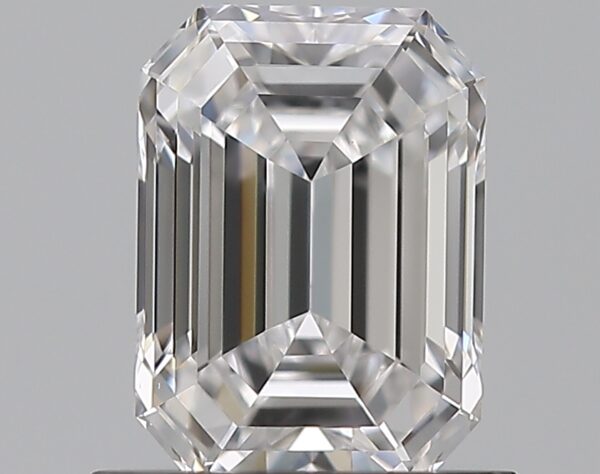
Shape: emerald
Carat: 0.9
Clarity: VS1
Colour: D
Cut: EX
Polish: EX
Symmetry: VG
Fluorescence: F
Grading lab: GIA
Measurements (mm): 6.65 x 4.75 x 3.04